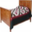
Label: bed